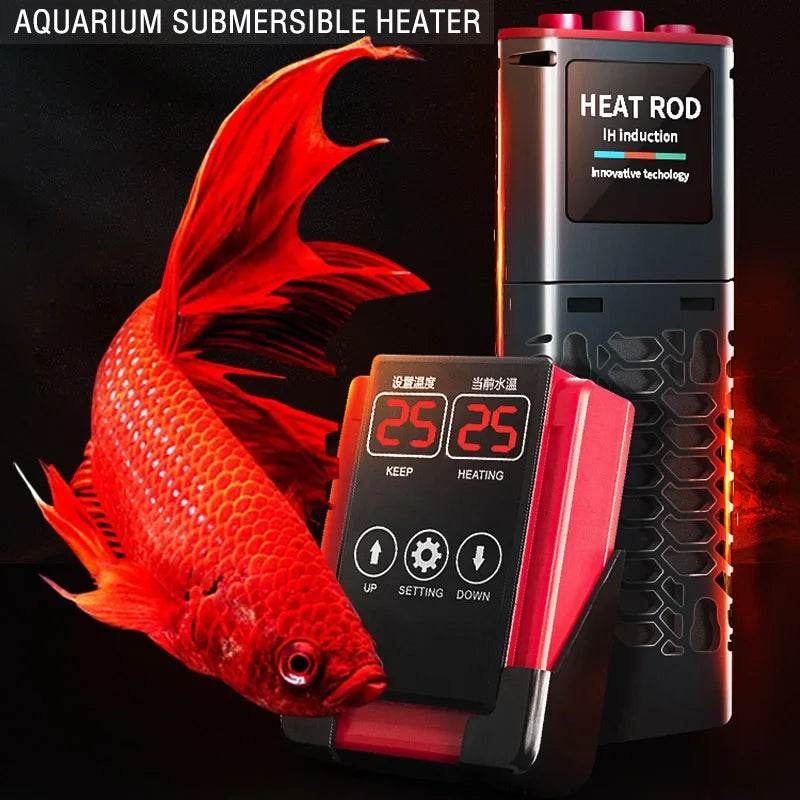
1200W Aquarium Heater Temperature Controller Fish Tank
Experience modern comfort with our 1200w aquarium heater temperature controller fish tank aquarium temperature controllers, crafted for quality and everyday style. Explore Features 1200W Aquarium Heater Temperature Controller Fish Tank Aquarium Temperature Controllers delivers a premium experience with ergonomic design, sustainable materials, and optimized comfort. Ideal for daily use, it blends modern aesthetics with durability. Engineered with advanced quality standards to ensure long-lasting performance and satisfaction in any situation. Product ID: PID-434147141020251550 FAQ Q: Is the material durable? A: Yes, made with premium materials for long-lasting use. Q: Is it suitable for everyday use? A: Absolutely, combining style and comfort for daily wear. Q: How do I clean it? A: Wipe gently with a damp cloth and let it air dry. Q: Is it lightweight? A: Yes, designed for effortless comfort all day long. Q: Can I gift it? A: Definitely, it comes ready for gifting with elegant packaging. Shipping Policy Processed same day. Delivery 4–14 business days. Return Policy 30 days return. Must be in perfect condition. document.getElementById("expandBtn").addEventListener("click", function() { var content = document.getElementById("expandContent"); content.style.display = (content.style.display === "none" || content.style.display === "") ? "block" : "none"; }); #expandBtn:hover {background-color:#0069d9;}
Brand: Premium Supplier
Category: Animals & Pet Supplies > Pet Supplies > Fish & Aquatic Supplies > Aquarium Temperature Controllers > Digital Temperature Controllers